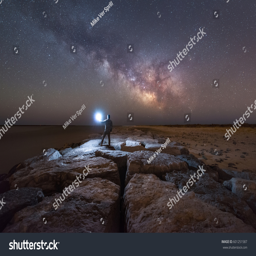
man on a jetty at night watching the rise